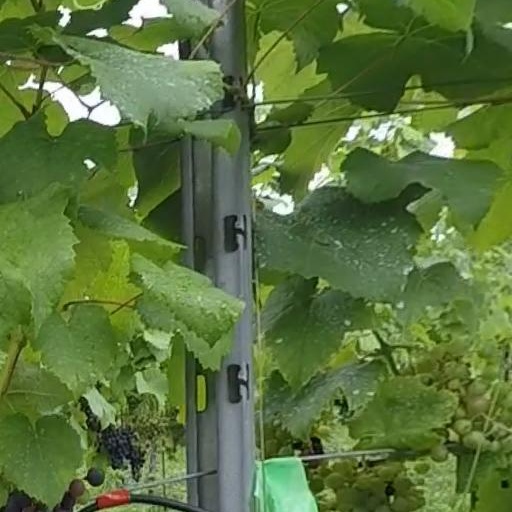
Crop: grape